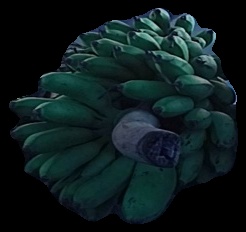
Variety: rasbale
Grade: grade2